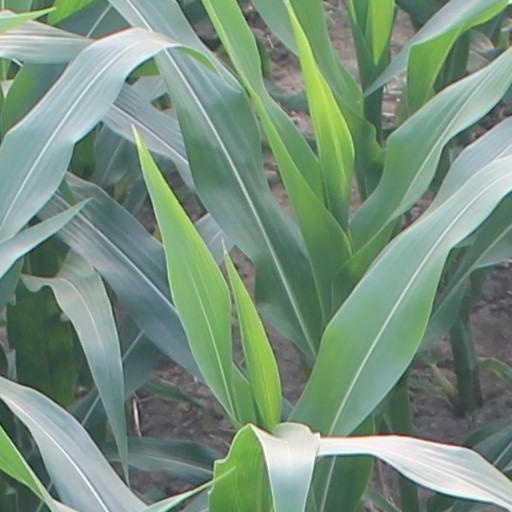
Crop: maize; corn